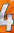
Number: 4